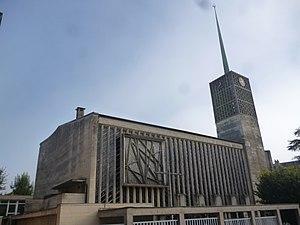
L'église Saint-Jean-Baptiste de Breteuil (Oise), oeuvre de l'architecte Louis Arretche.
Breteuil est une commune française située dans le département de l'Oise, en région Hauts-de-France, et qui fait partie de la région naturelle du Santerre.
L' église Saint-Jean-Baptiste de Breteuil-sur-Noye est situé au centre du bourg de Breteuil au nord du département de l'Oise. Elle est affiliée à la paroisse bienheureuse Anne-Marie Javouhey de Brèche et Noye.